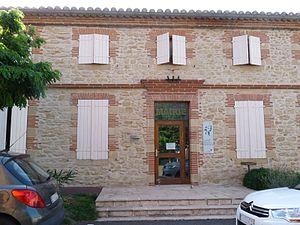
Mairie de Lux, Haute-Garonne, France
Lux est une commune française située dans le département de la Haute-Garonne, en région Occitanie.